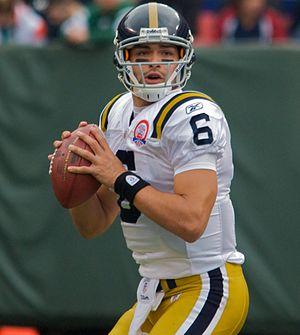
Les Jets de New York, équipe de football américain, sont une franchise de la National Football League, basée à East Rutherford, New Jersey. L'équipe est membre de la division Est, au sein de l'American Football Conference. Les Jets partagent leur stade, le MetLife Stadium, avec l'autre franchise de la ville, les Giants de New York. Il s'agit d'une situation unique au sein de la NFL.